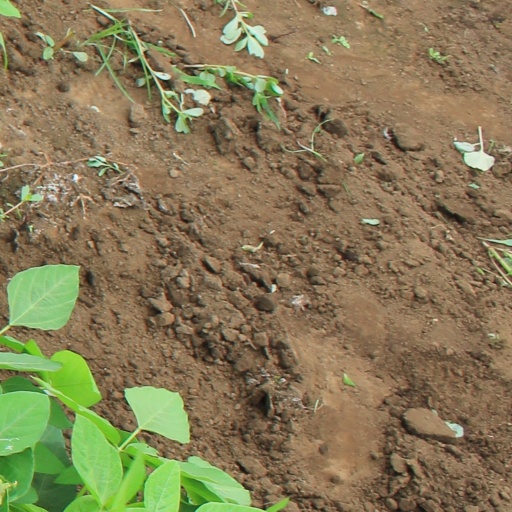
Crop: soybean